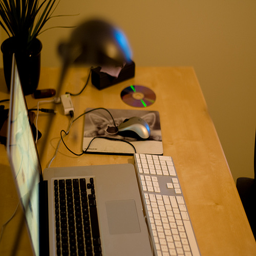
A wooden desk is shown with a laptop, and various electronics.
The laptop is on the desk left open.
A laptop sitting on a desk near a lamp and plant.
A desk with a laptop, keyboard, and mouse
THe is a desk with a laptop mouse and cd